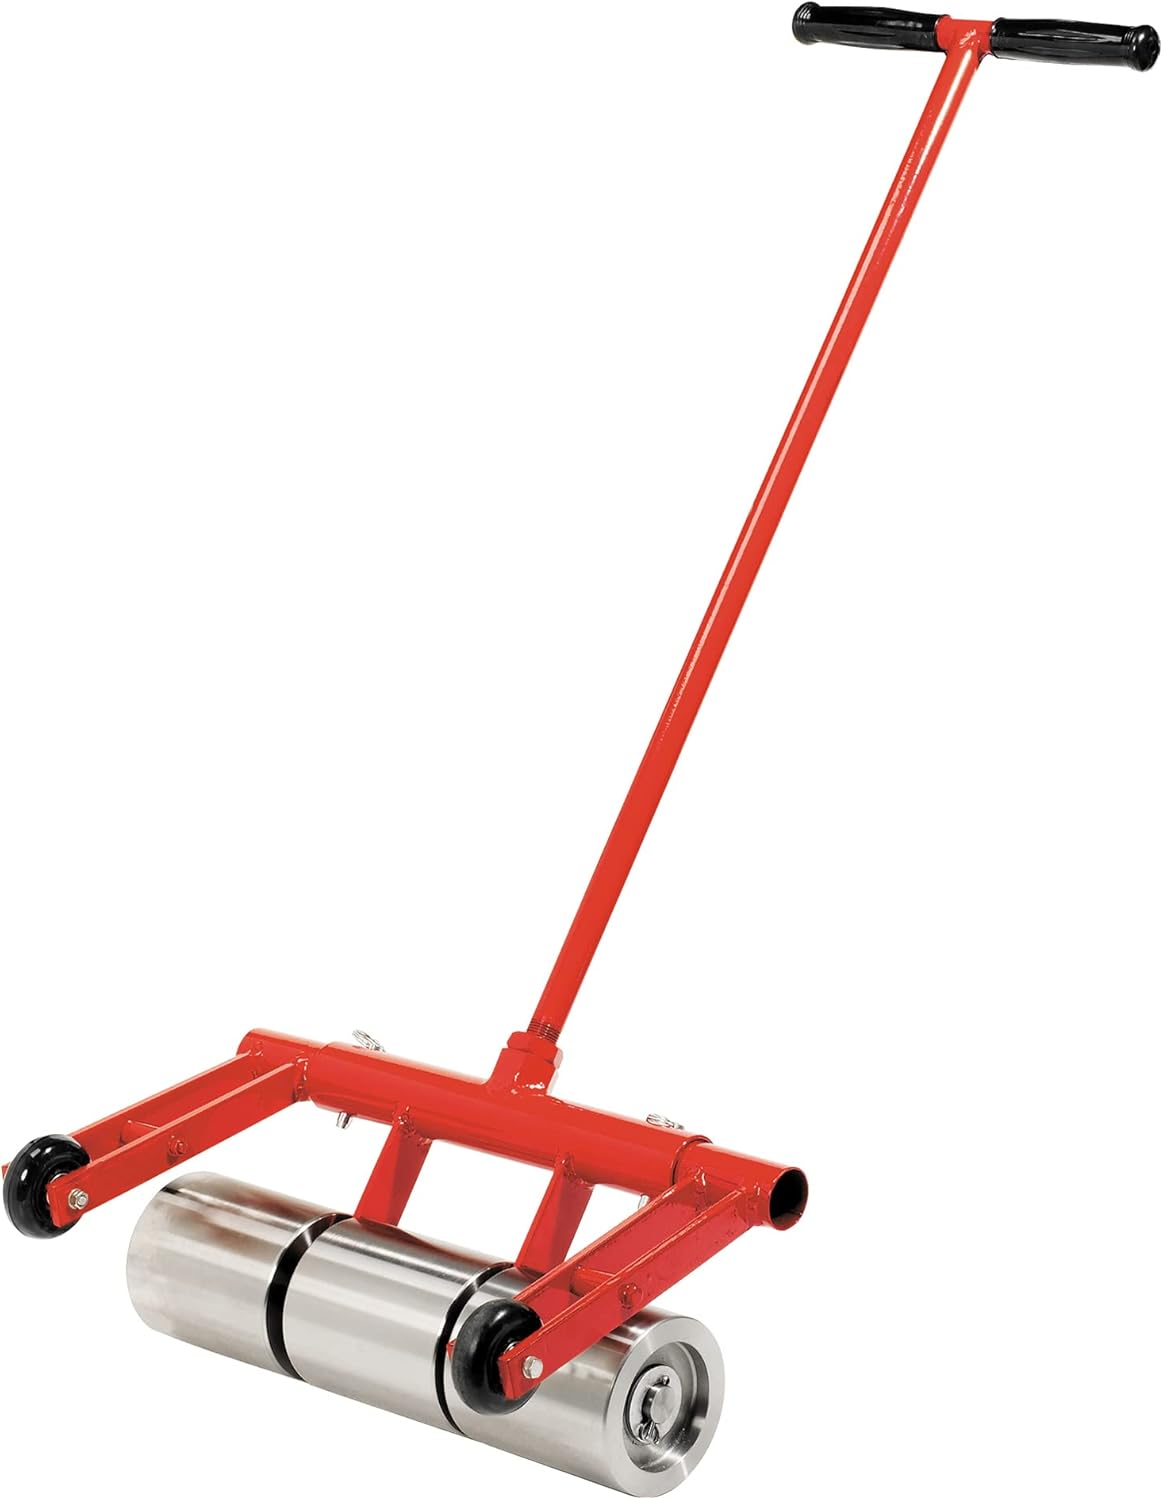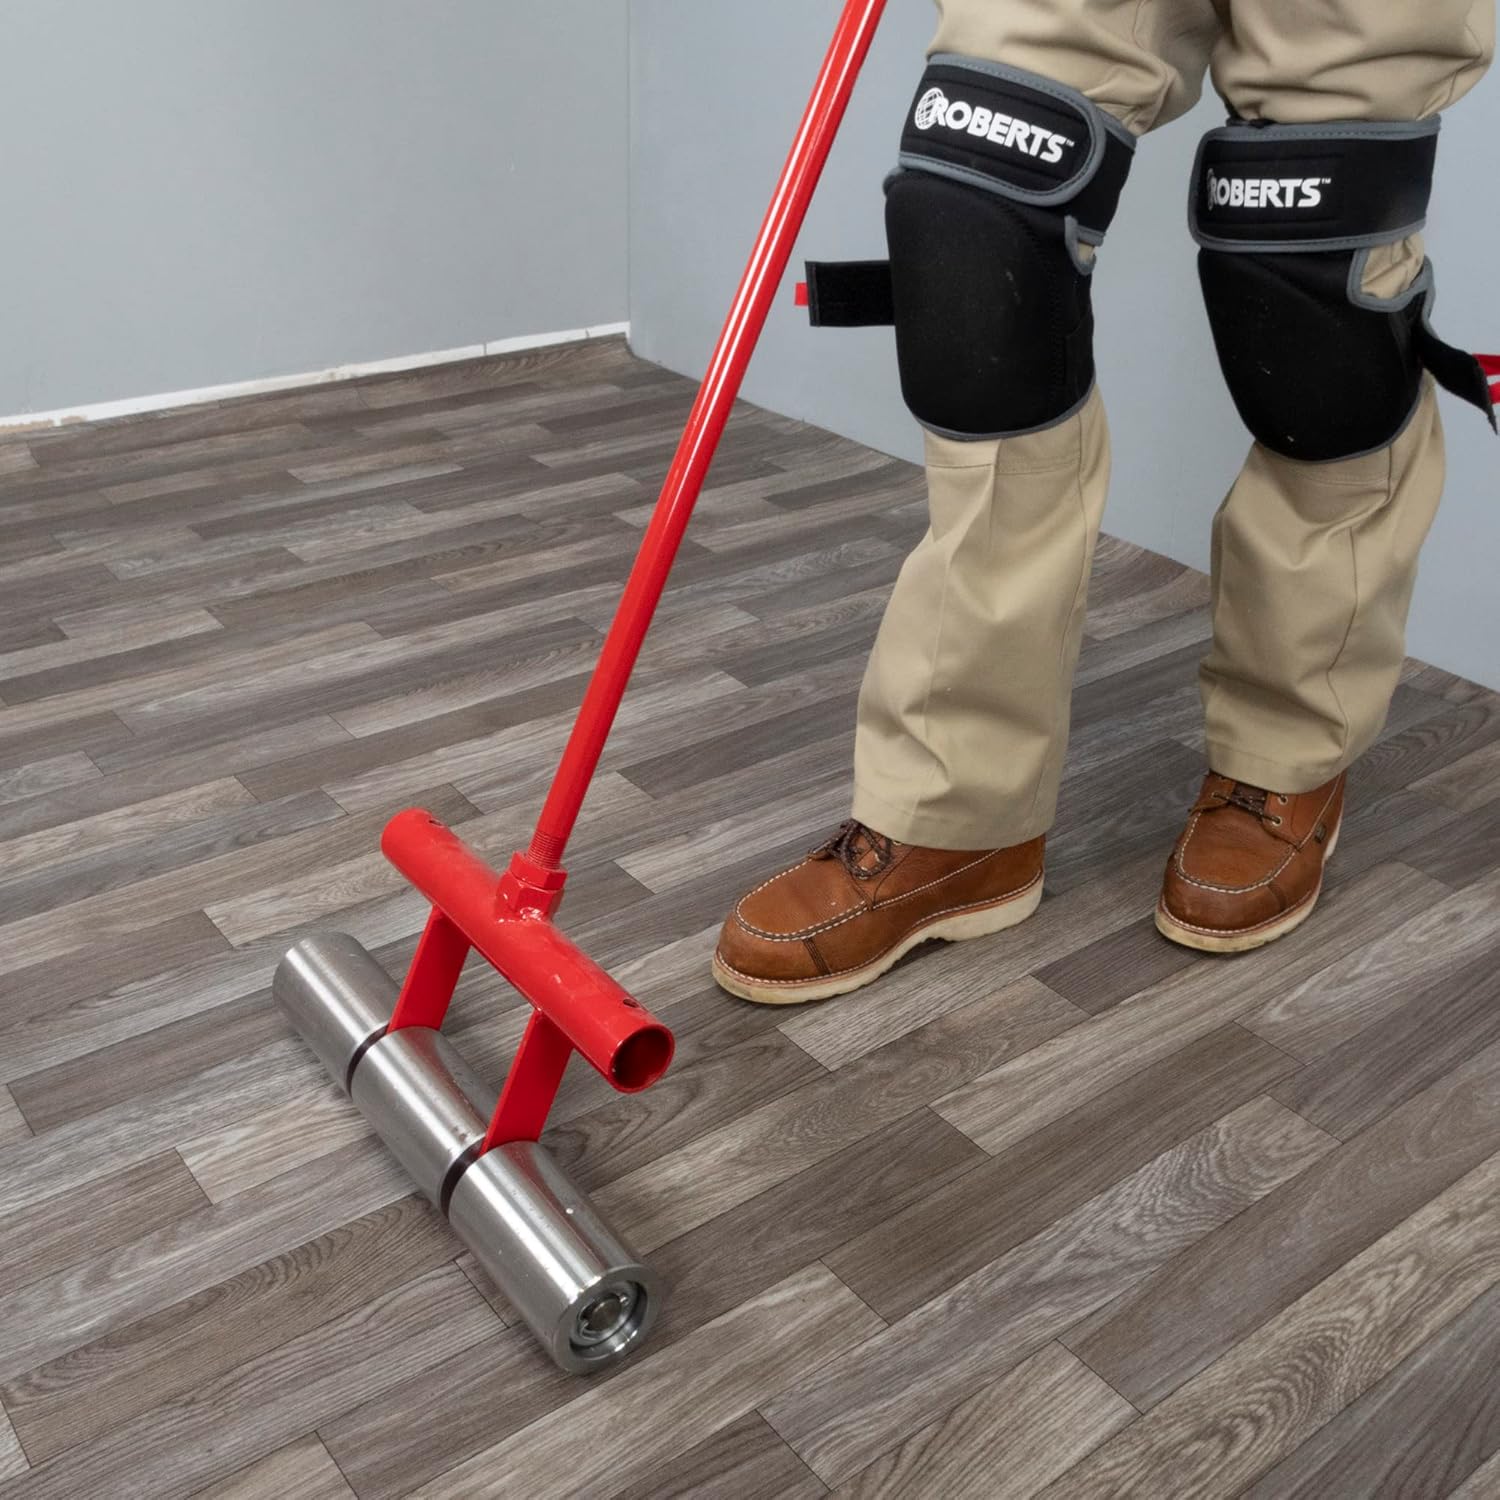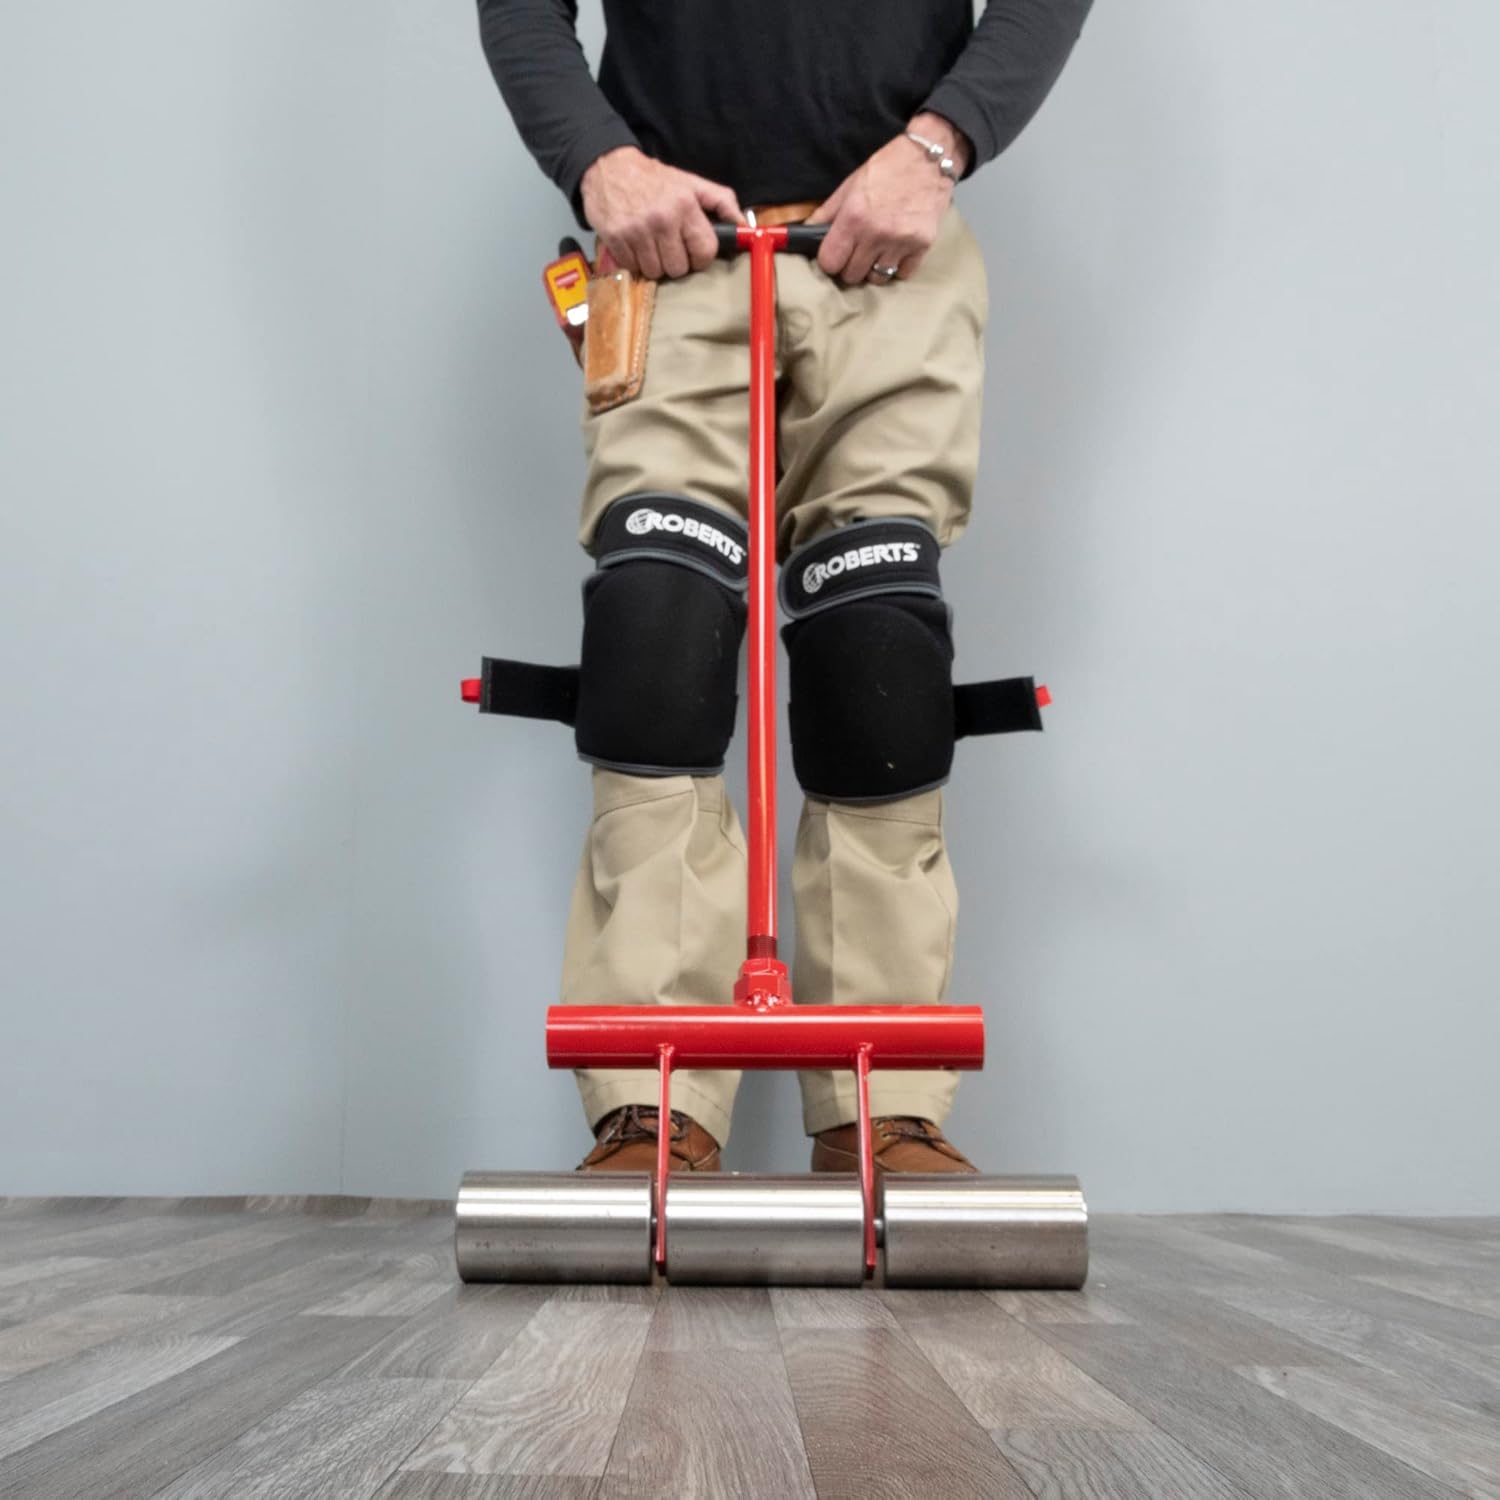
ROBERTS 10-950 75-Pound Heavy Duty Vinyl and Linoleum Floor Rollers with Chrome Plated Rollers and Removable Handle for Easy Storage
Category: Tools & Home Improvement
Every feature you want in a linoleum roller. Exerts even pressure on uneven surfaces with steel segmental rollers. Inset axles that won't scuff walls. Detachable handle and built-in carrying grip. 75 lb. roller. Recommended for rental stores. Every feature you want in a linoleum roller. This product is manufactured in China. This product meets customer requirement.
Features: Package Dimensions: 104.14 cms (L) x 40.64 cms (W) x 12.7 cms (H) | Product Type: Tools | Package Quantity: 1 | Country Of Origin: China